Durbanville College

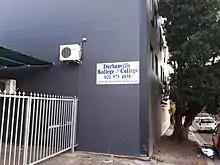
Durbanville College Main Building

The lecturers taught students in a classroom environment, towards a degree that awarded by the University of South Africa. Courses offered by the University of South Africa was normally by way of correspondence. The college had an agreement with the University of South Africa; students had to apply at the University of South Africa and comply with the requirements they set for the specific qualification admission. The degree or diploma was therefore awarded by the University of South Africa at their graduation ceremony. The college only offered undergraduate courses in: